Her First Romance (1951 film)

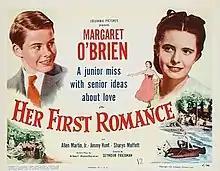

Her First Romance is a 1951 American drama romance film directed by Seymour Friedman and starring Margaret O'Brien, Allen Martin, Jr., Jimmy Hunt and Ann Doran.